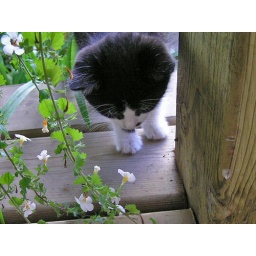
Black-and-white kitten near some small white flowers on the deck of a friend's home